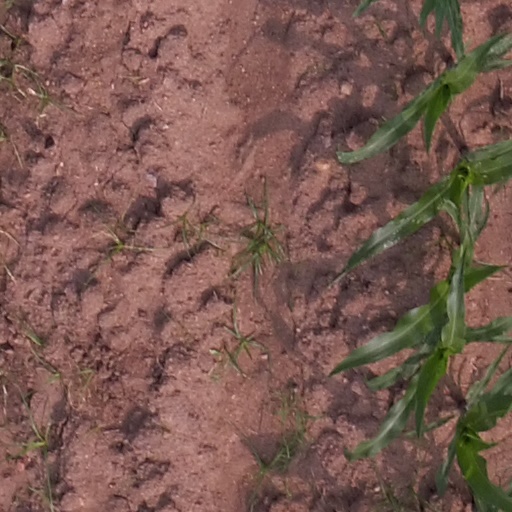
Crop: maize; corn